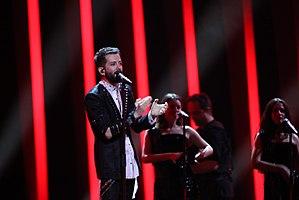
L'Albanie est l'un des quarante-trois pays participants du Concours Eurovision de la chanson 2018, qui se déroule à Lisbonne au Portugal. Le pays est représenté par Eugent Bushpepa et sa chanson Mall, sélectionnés lors du Festivali I Këngës 2017, le 23 décembre 2017. Il se classe à la 11ᵉ place lors de la finale du Concours, obtenant 184 points.